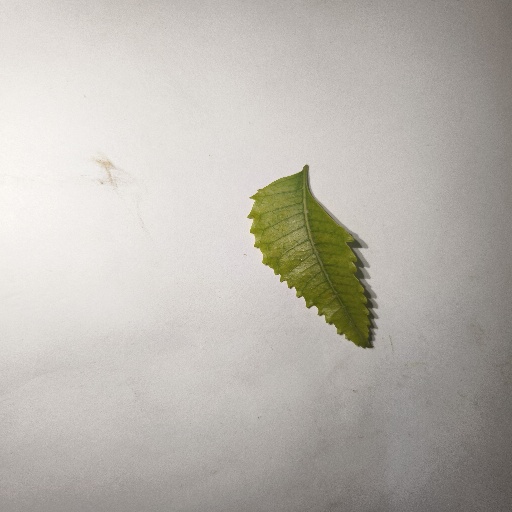
Species: Neem
Leaf condition: Yellow Leaf